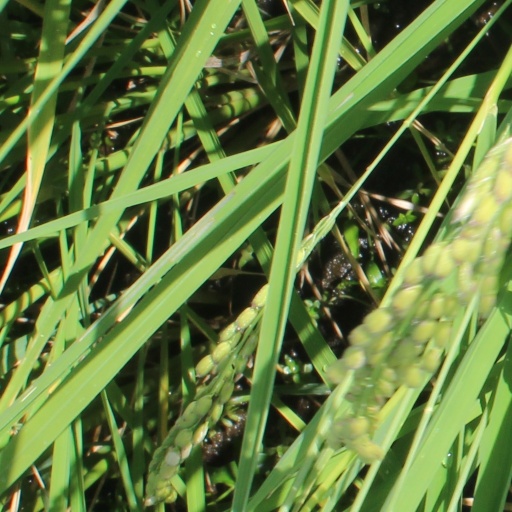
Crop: rice